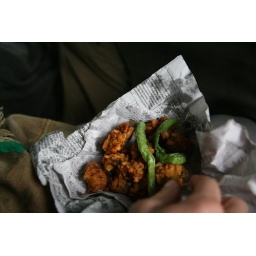
sold to us by a hand through the window of our bus on the way to Gujurat. Best breakfast yet!